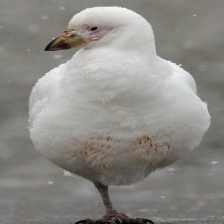
Species: SNOWY SHEATHBILL
Scientific name: CHIONIS ALBUS